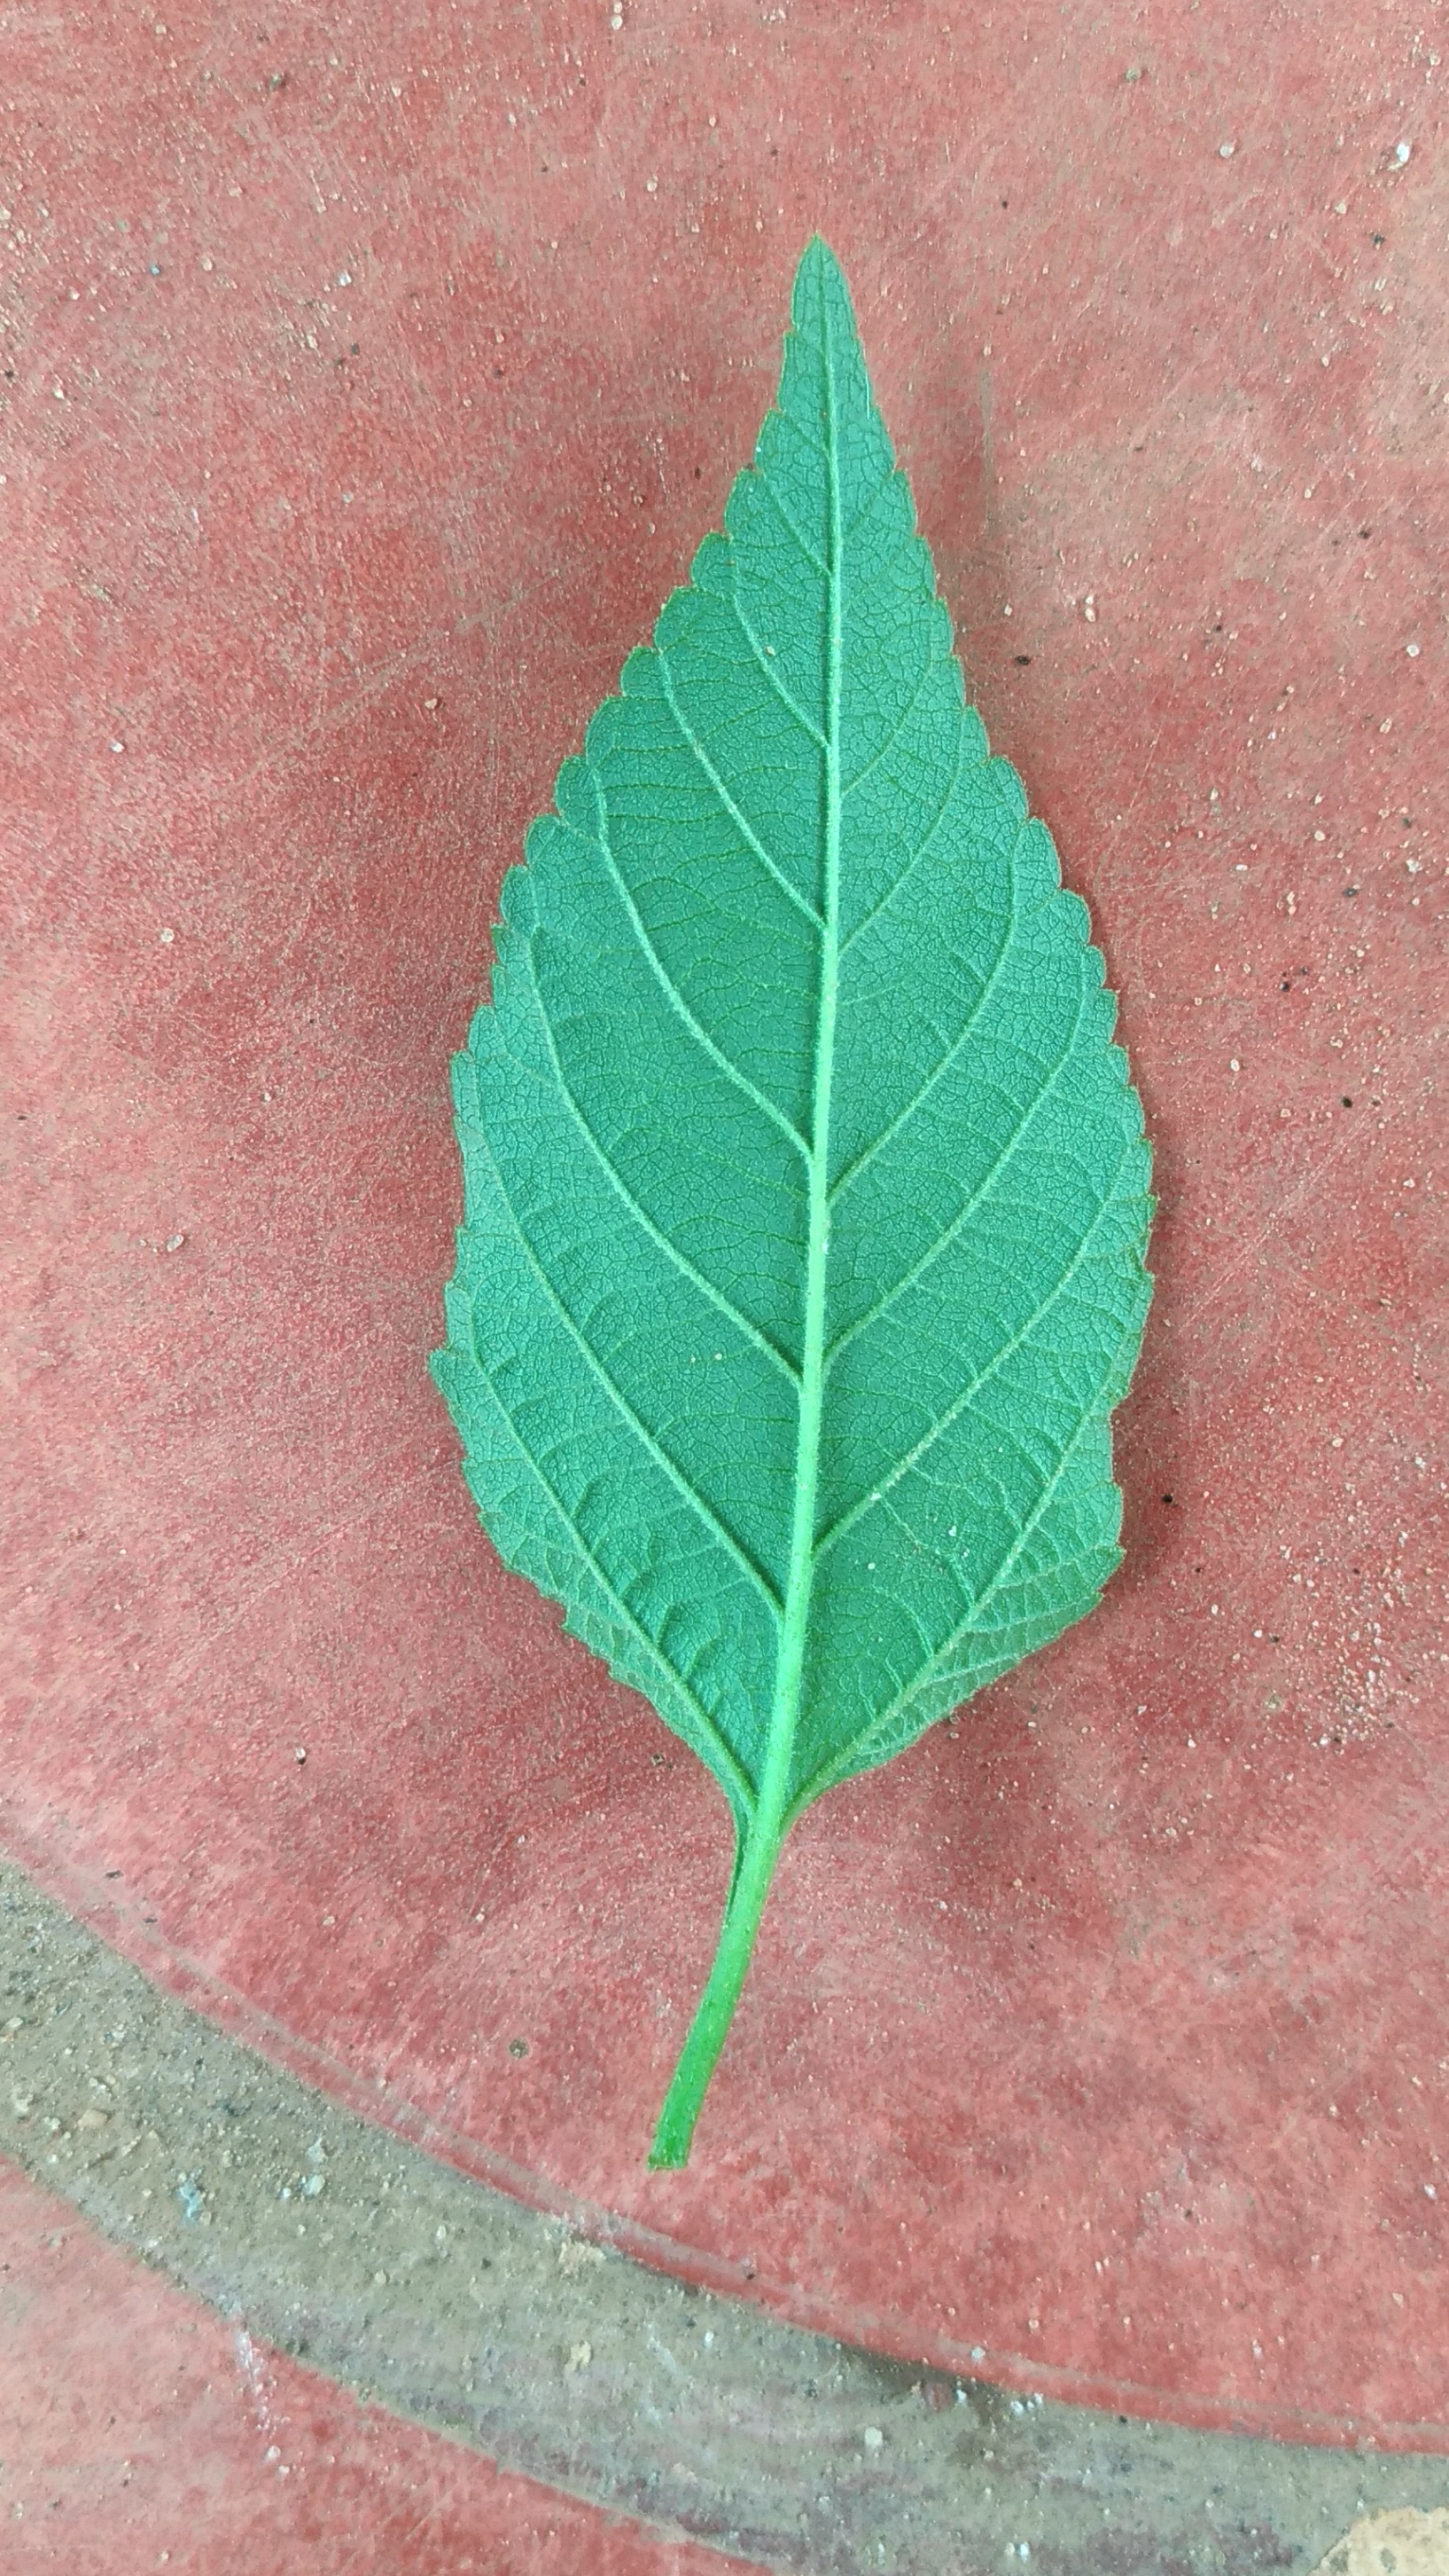
Plant: Lantana